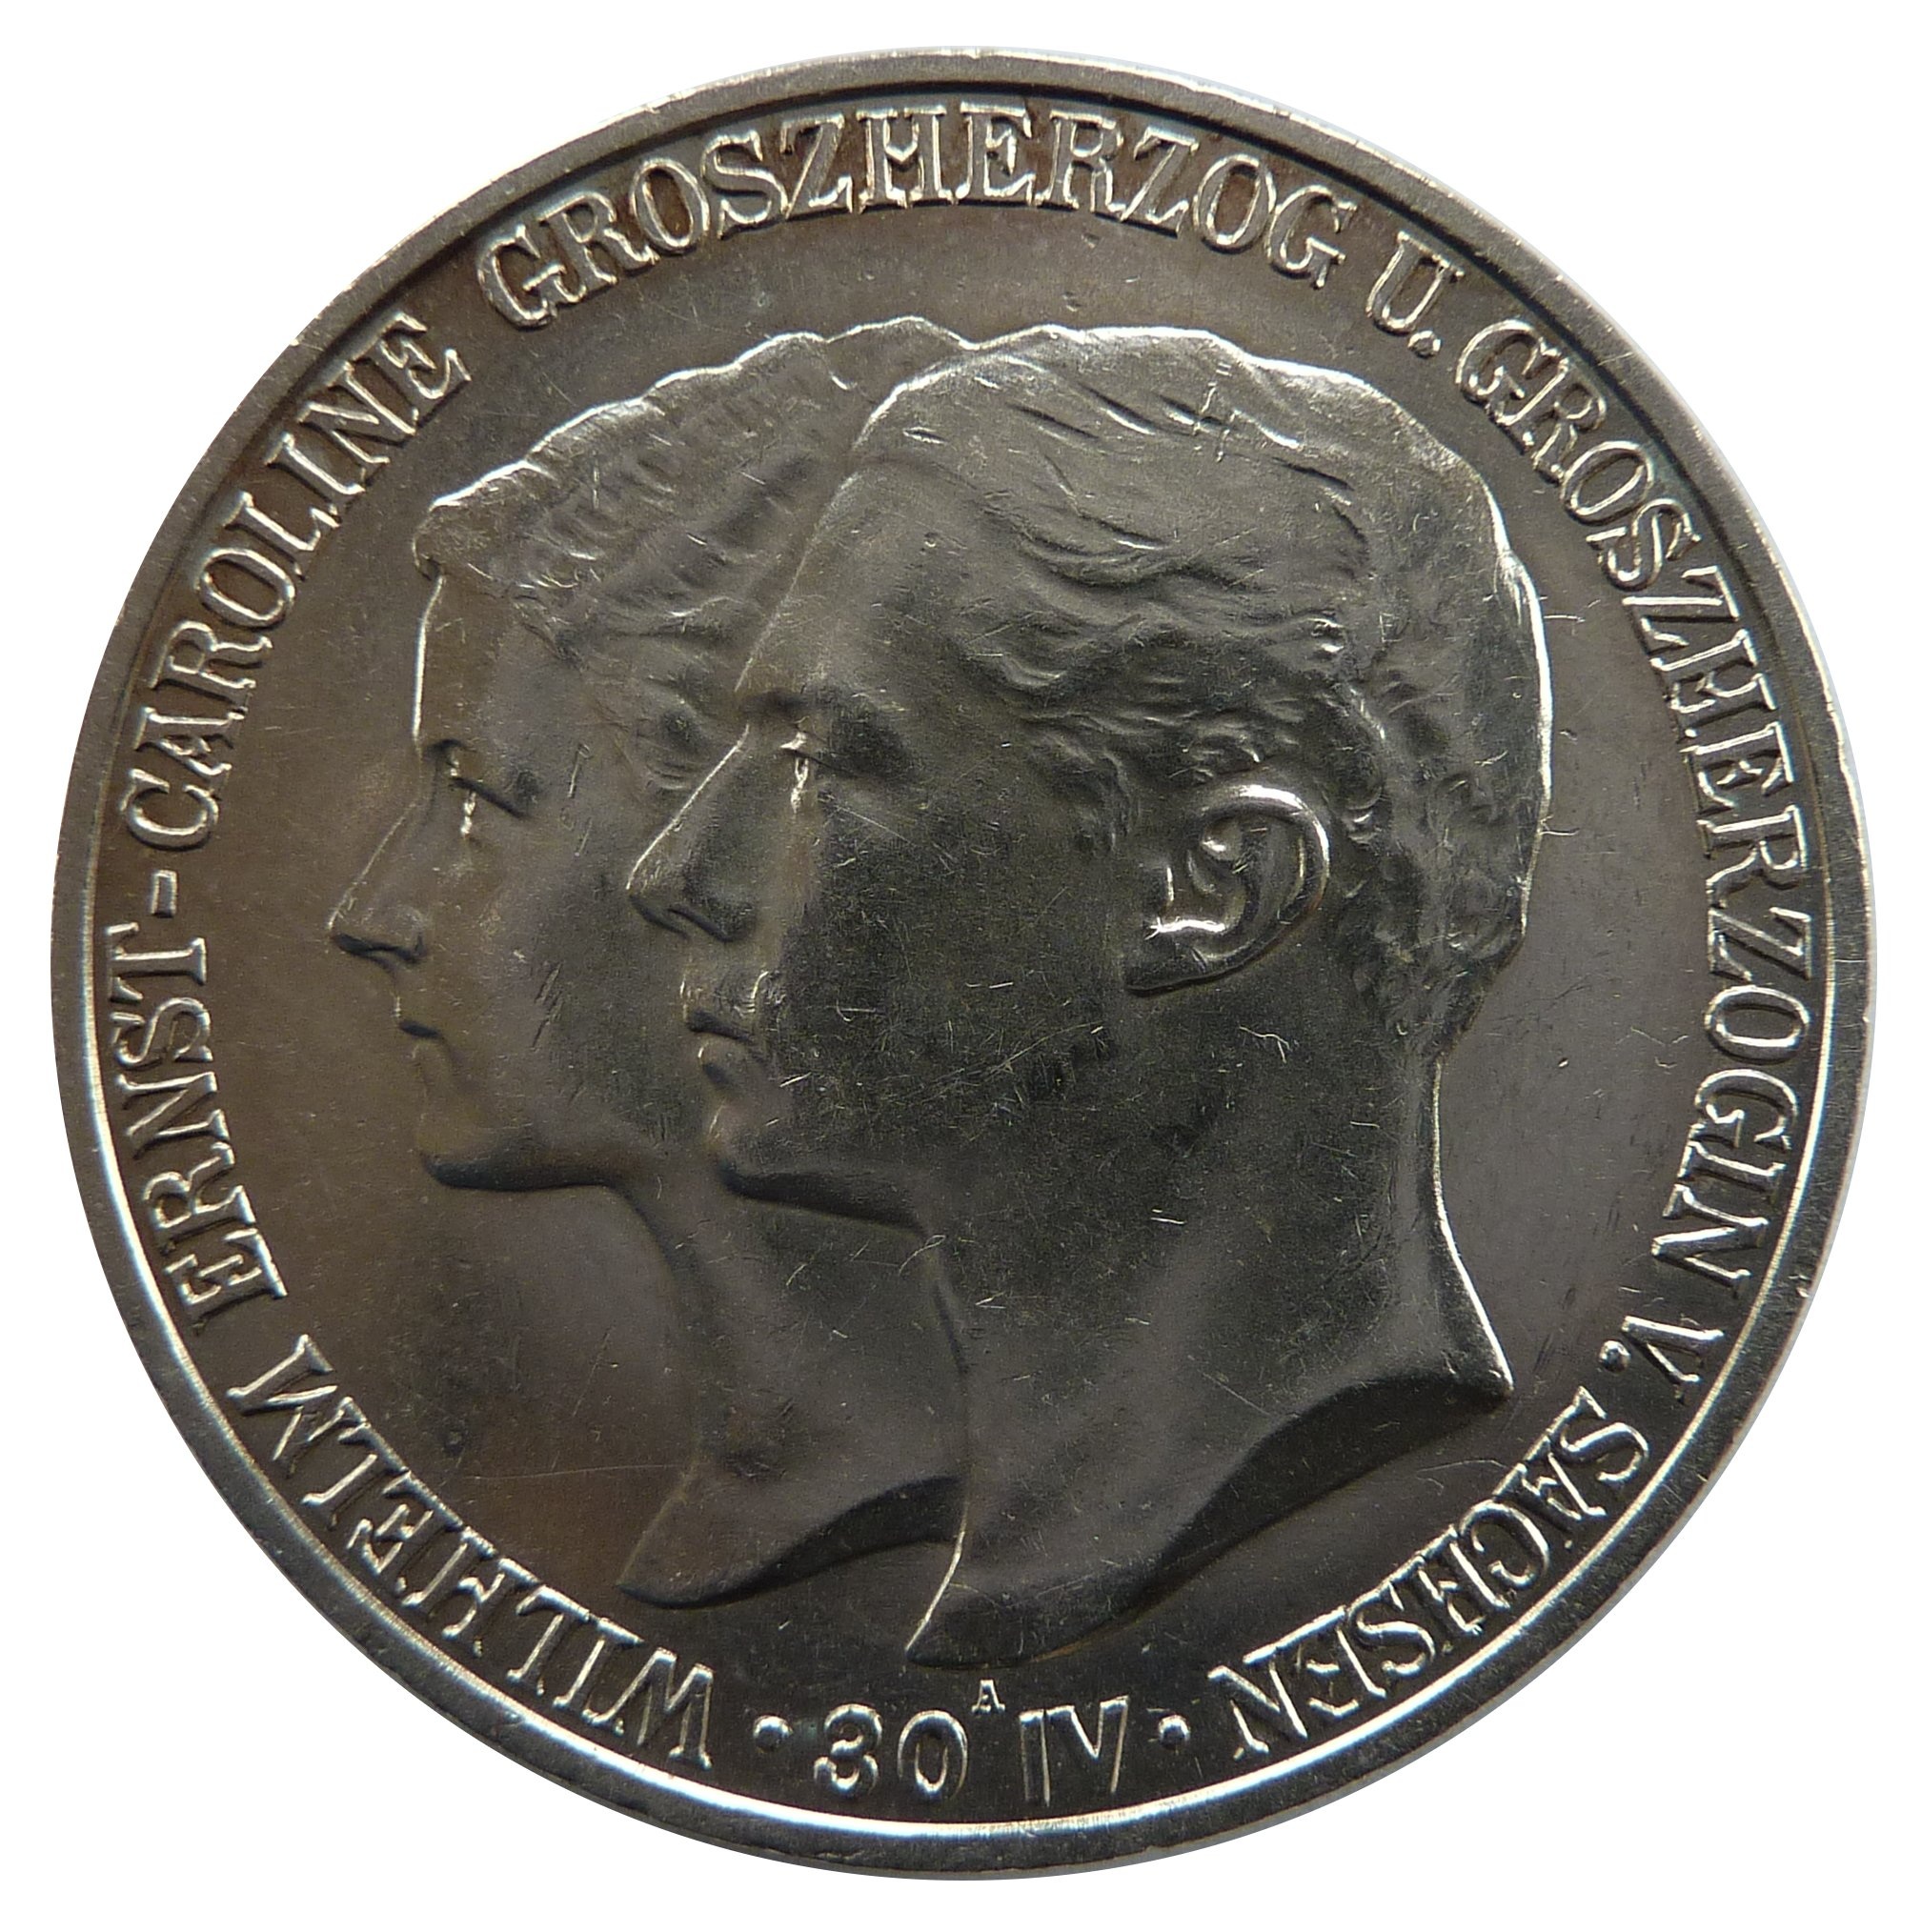
money, cash, silver, currency, coin, mark, quarter, saxony, financial, exchange, william, commemorative